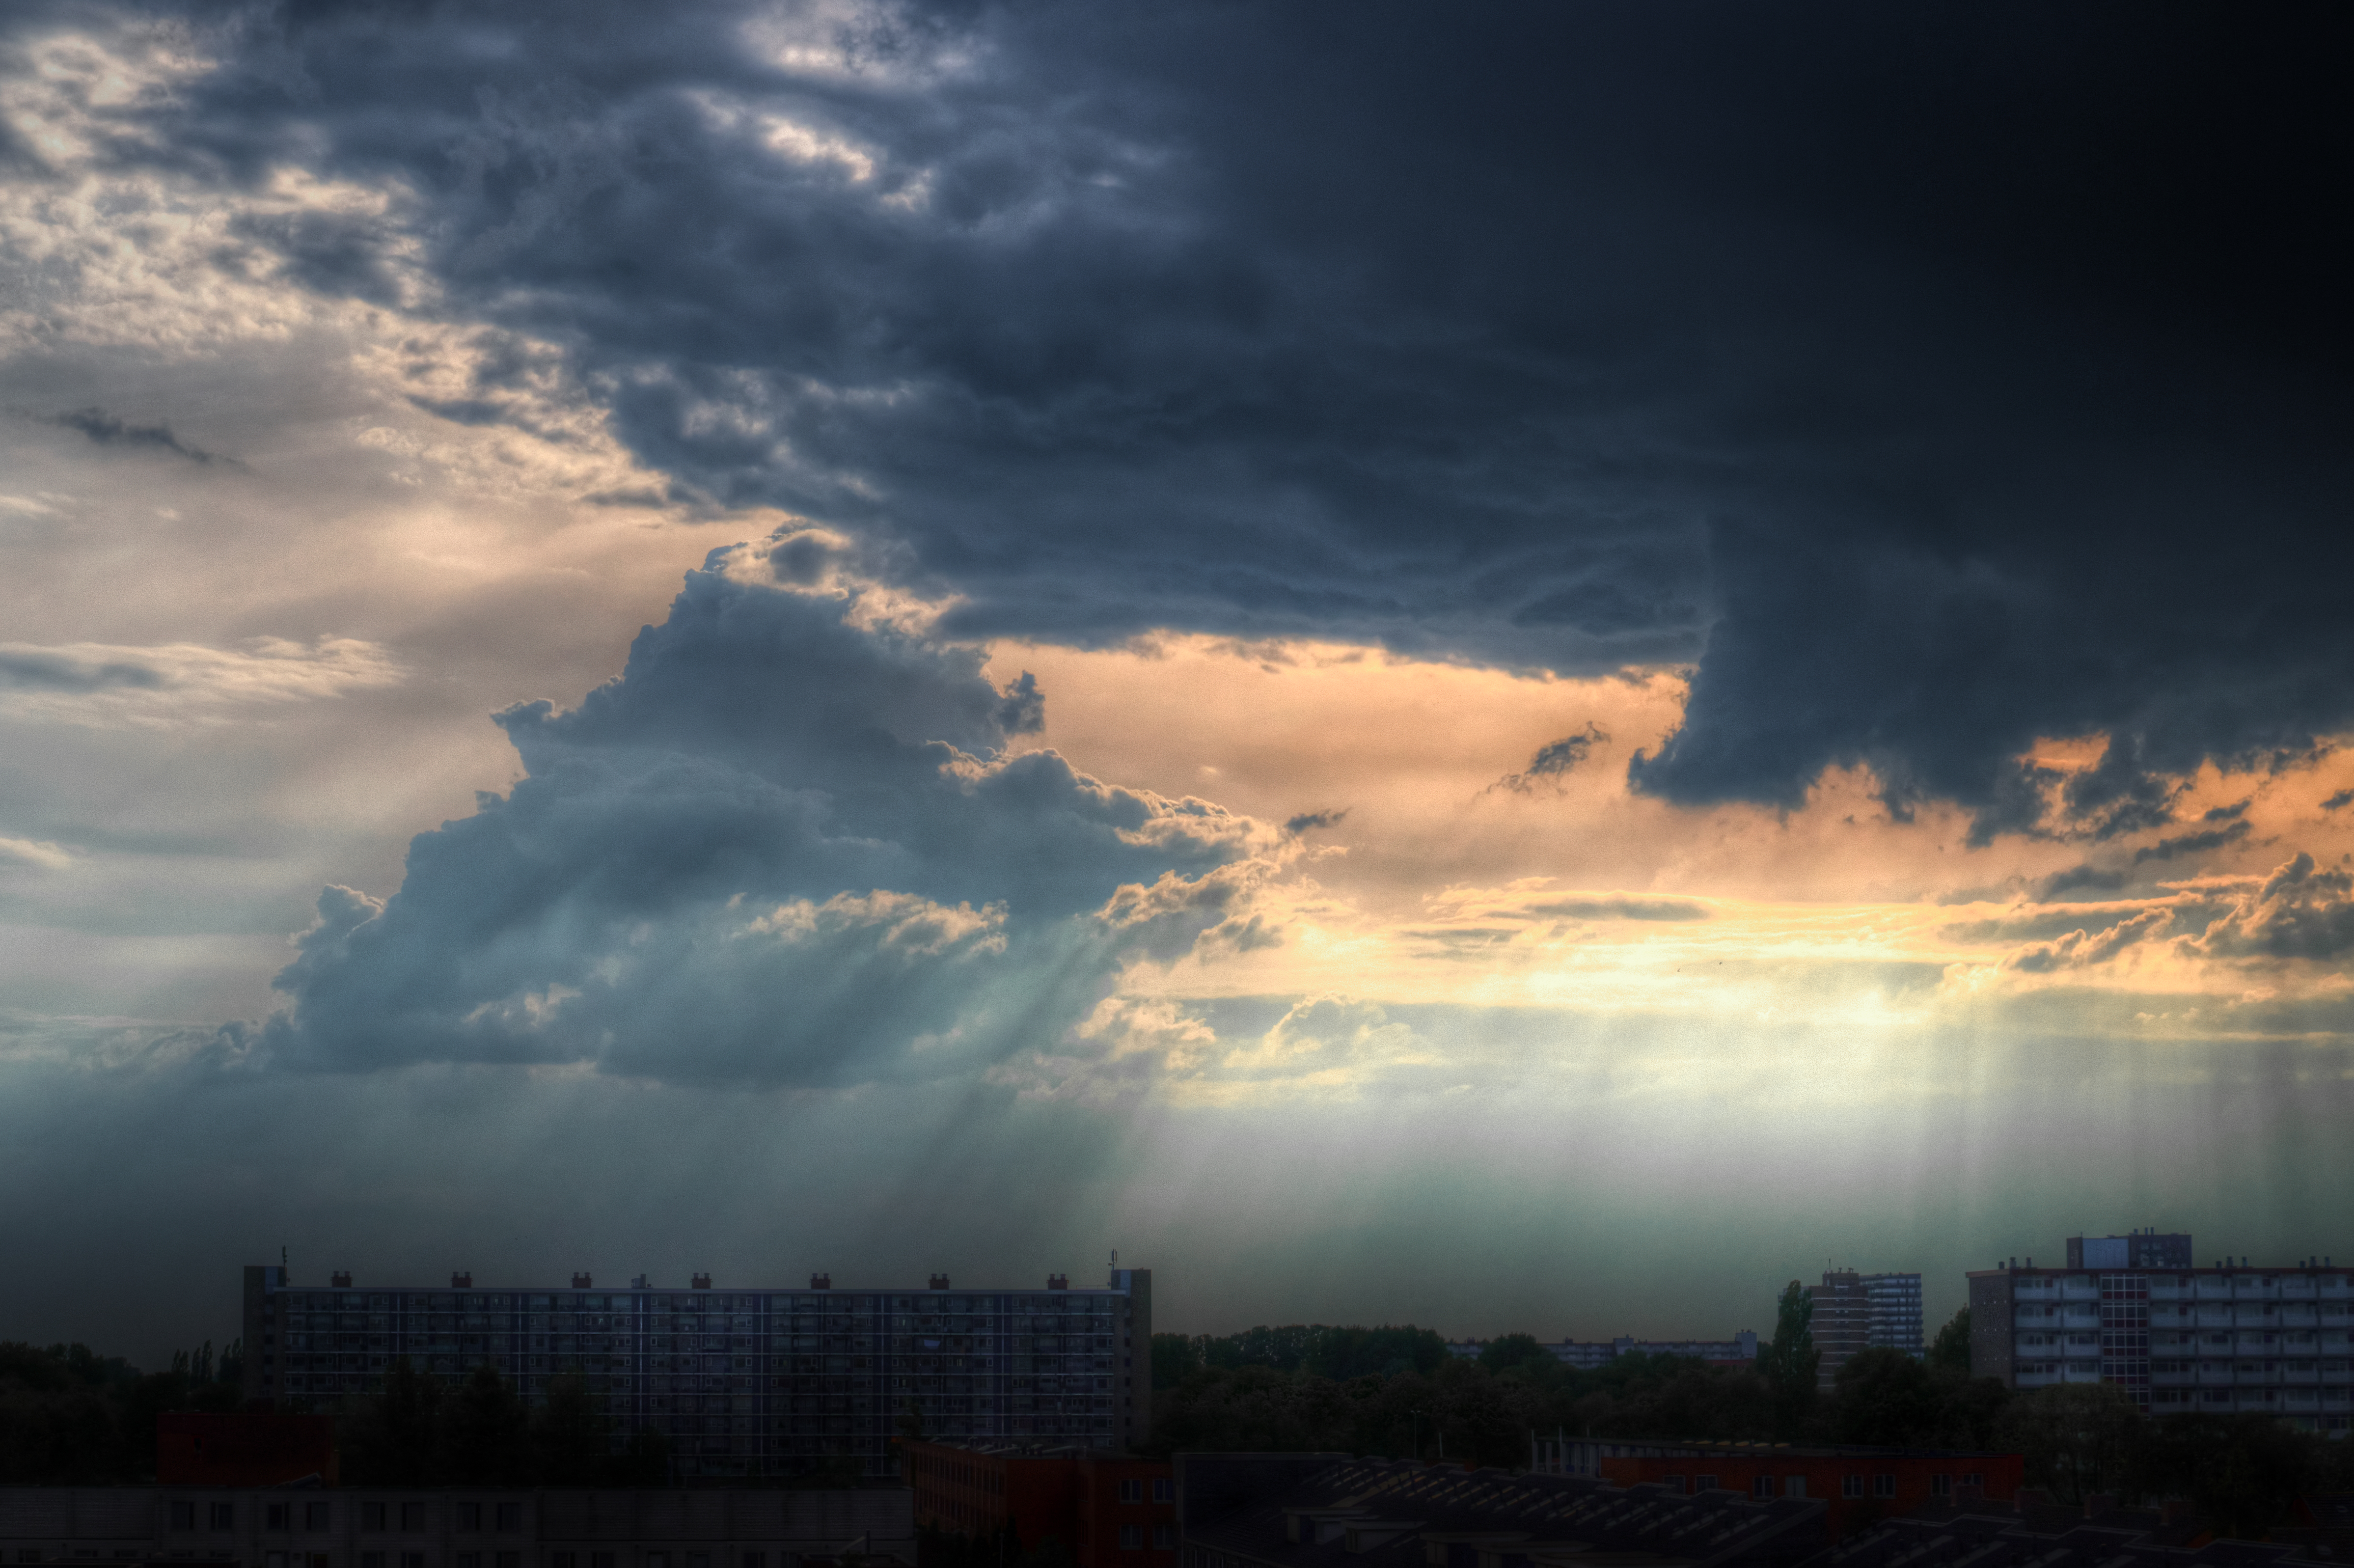
horizon, cloud, sky, sunrise, sunset, sunlight, cloudy, morning, dawn, city, atmosphere, dusk, evening, weather, storm, cumulus, clouds, thunderstorm, sunbeams, afterglow, ray of sunshine, meteorological phenomenon